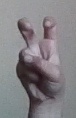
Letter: toot